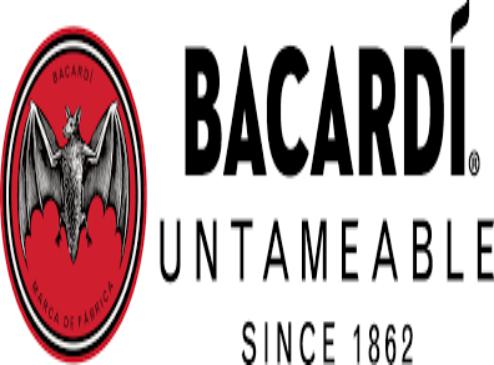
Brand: Bacardi
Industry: Food